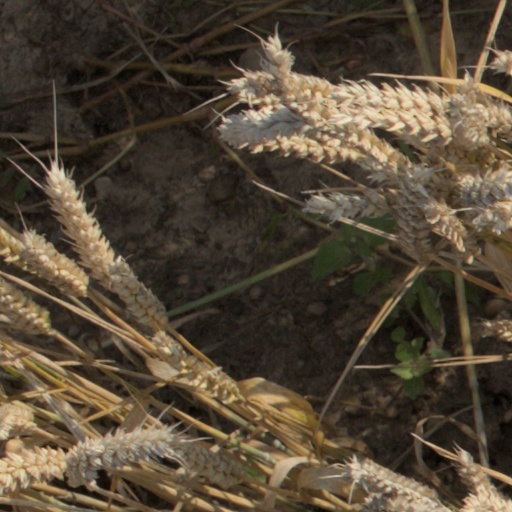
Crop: wheat